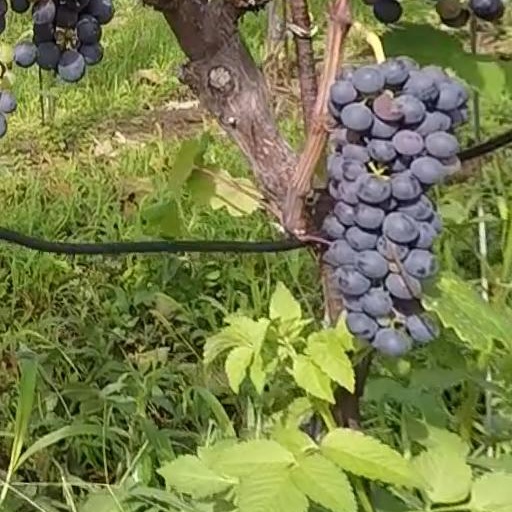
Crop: grape